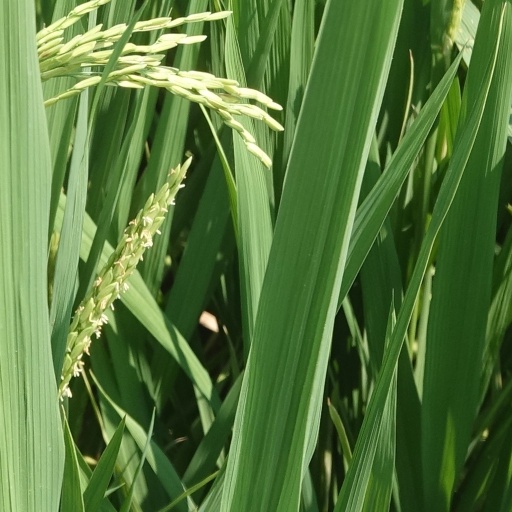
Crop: rice